Billy Nomates

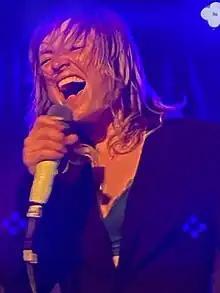
Billy Nomates at the Strom Club in Munich, 2023

Maries' first album was recorded in Bristol with Portishead's Geoff Barrow. She released this in 2020 and quickly gained attention from BBC Radio 6 Music. She describes her music as no wave. Critics make mention of post-punk and describe her delivery as "sprechgesang." She featured on "Mork n Mindy" by Sleaford Mods in 2021. She released the "Emergency Telephone" EP in October 2021, produced by herself on Barrow's Invada record label. Maries's second and third albums, "Cacti" and "Metalhorse" were released in 2023 and 2025.